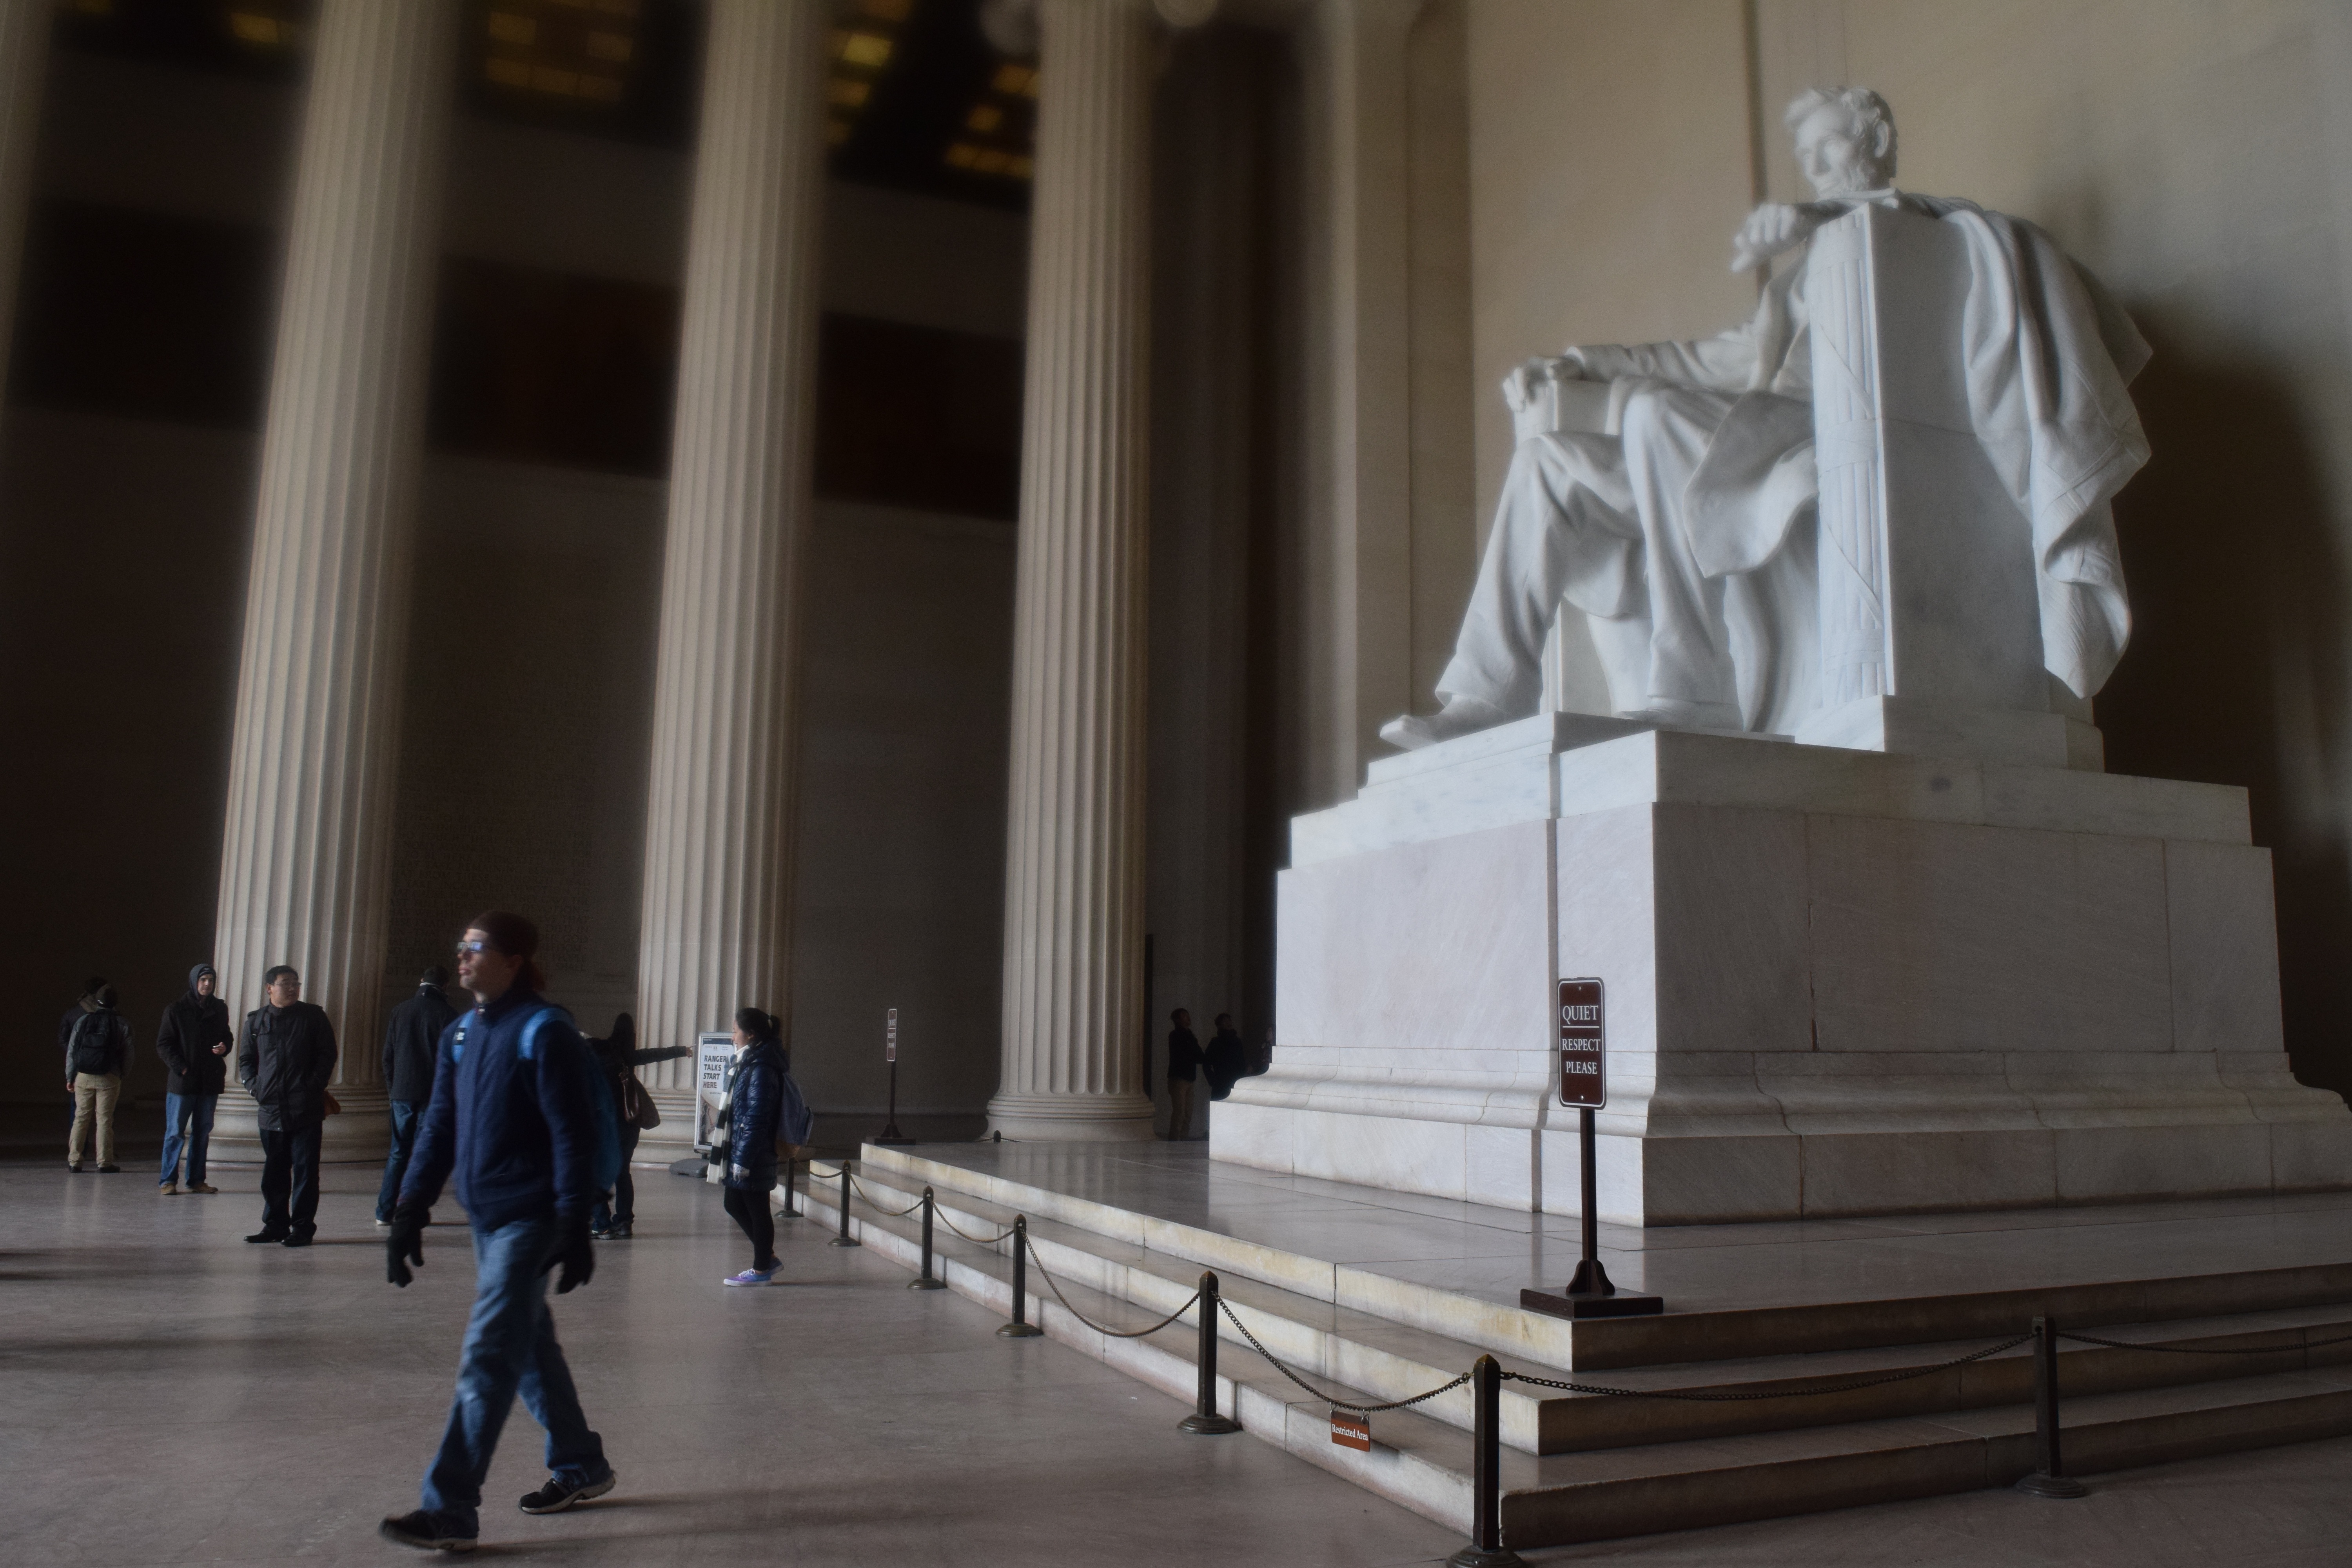
building, monument, travel, statue, museum, usa, america, landmark, freedom, tourism, washington, dc, president, capital, memorial, famous, government, tourist attraction, abraham lincoln